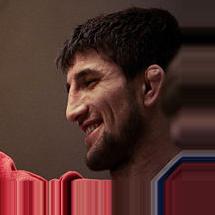
Age: 24